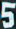
Number: 5